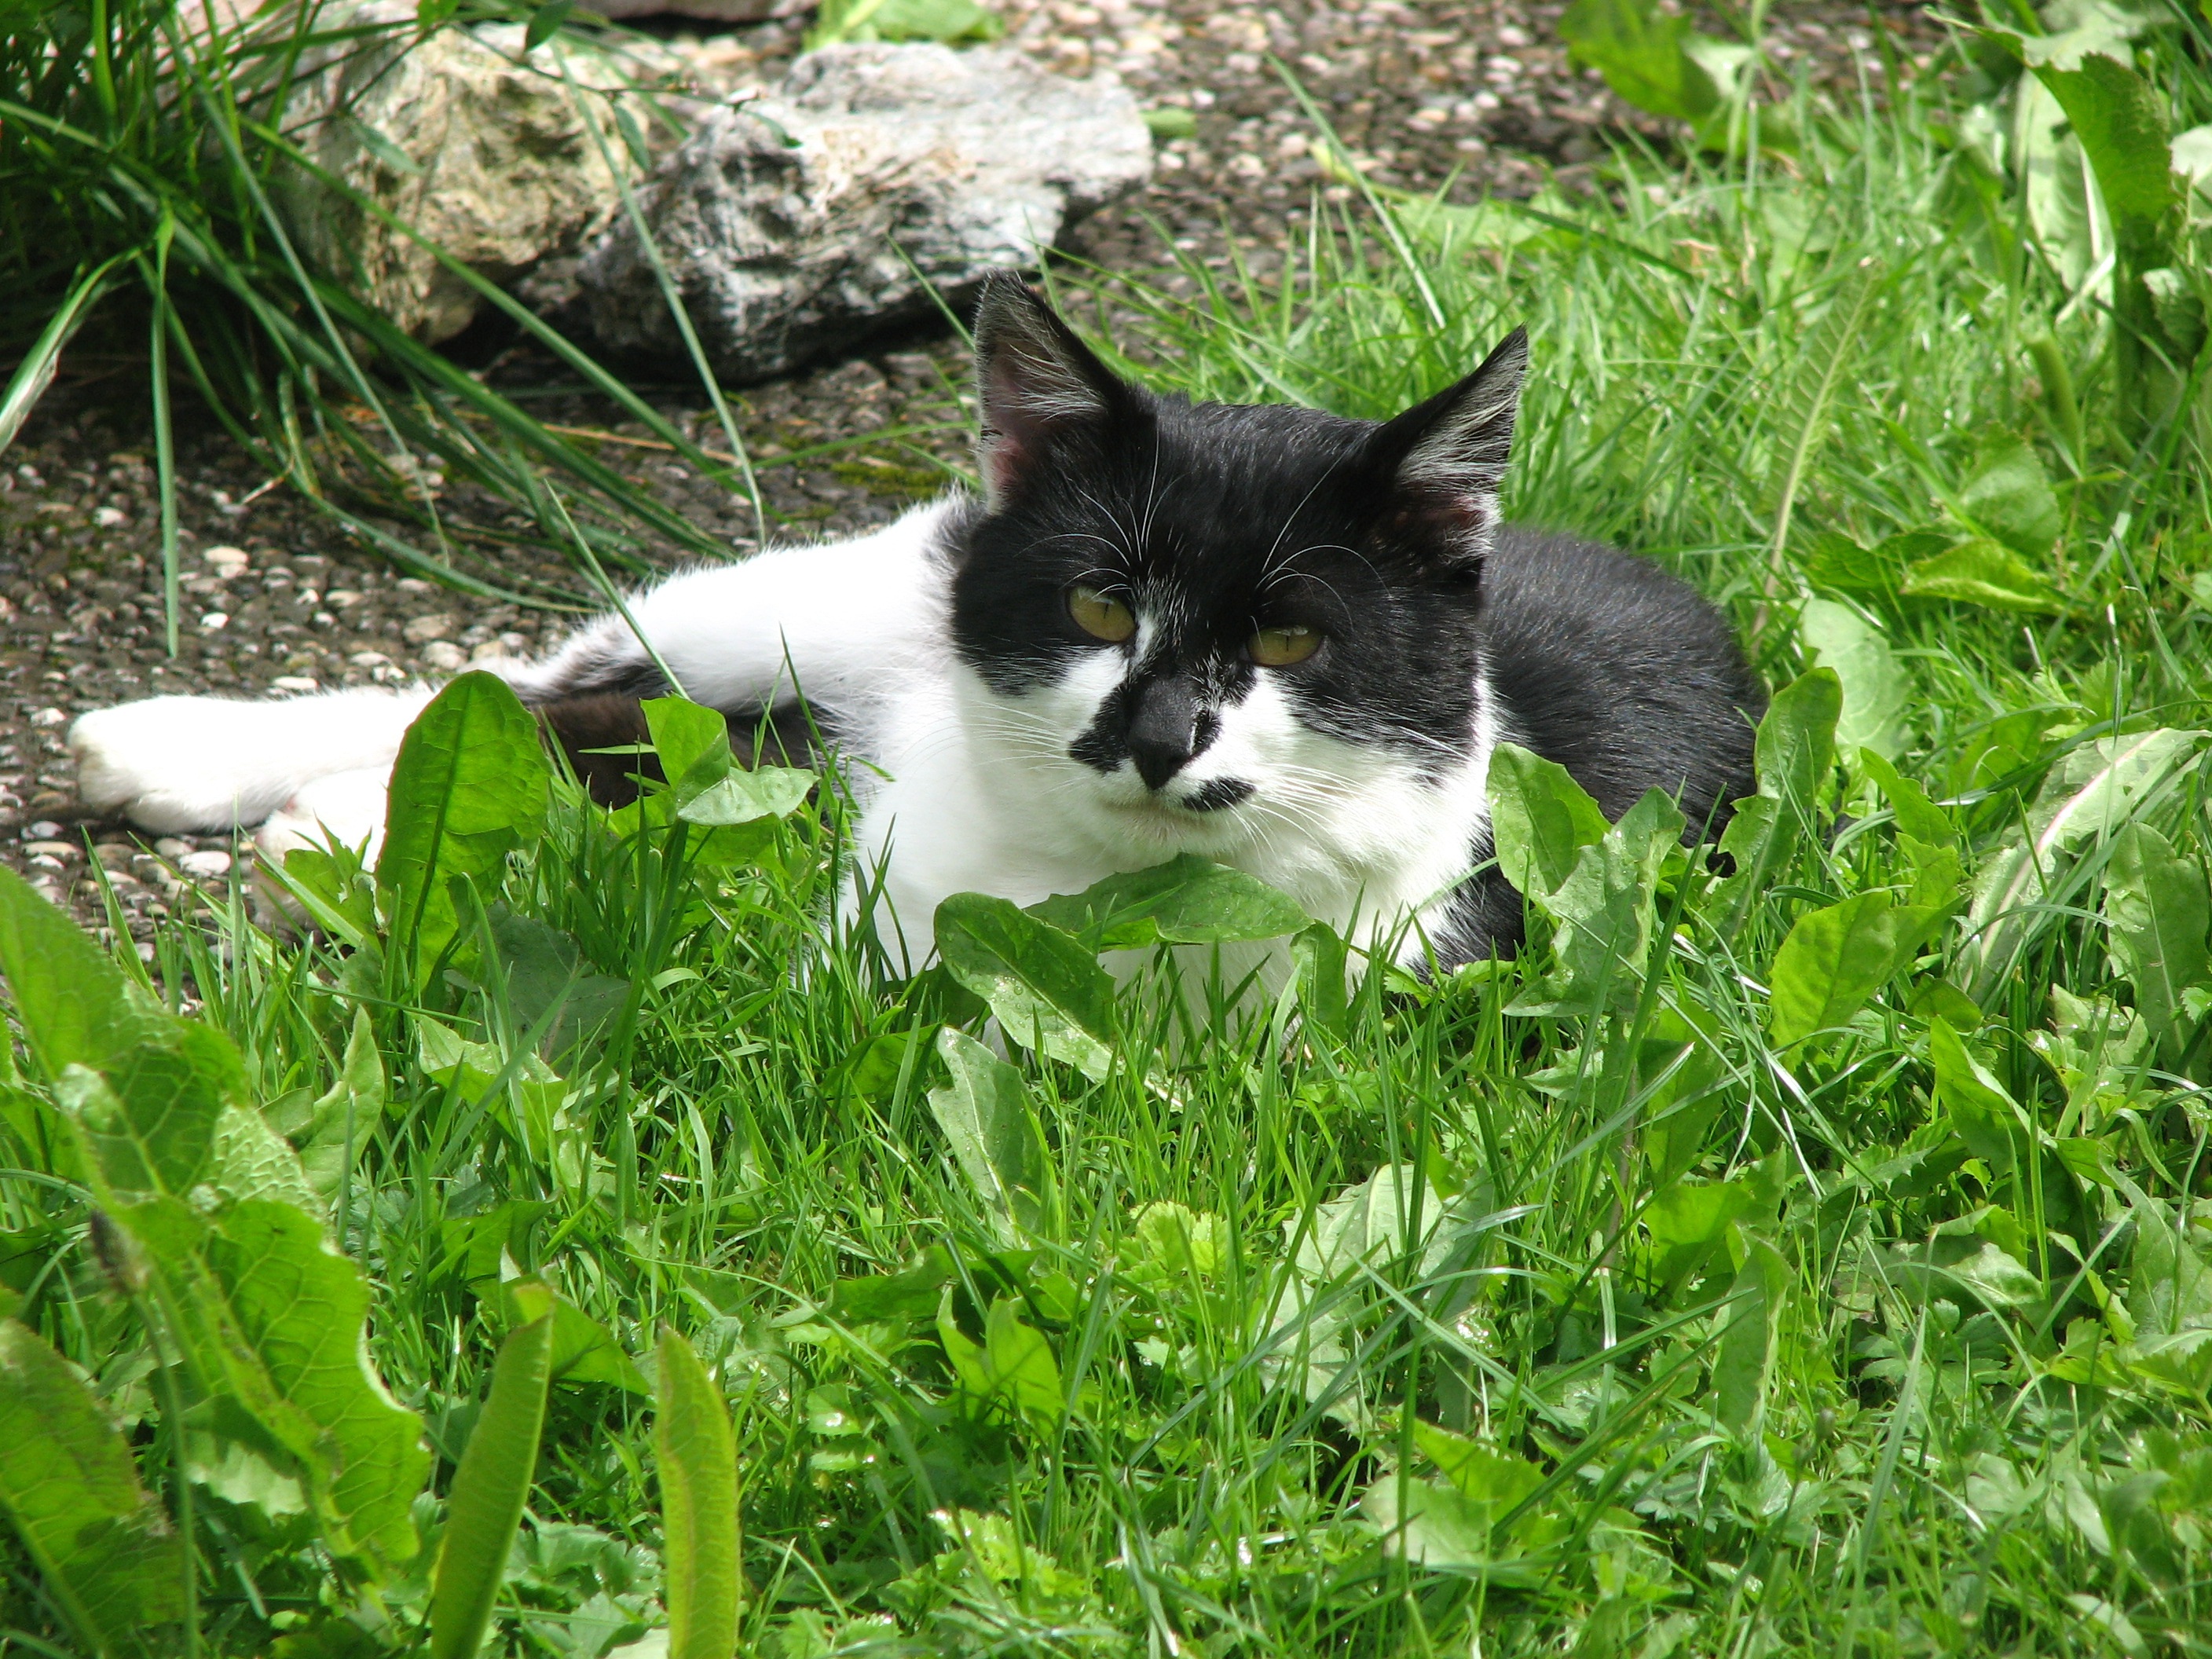
grass, white, lawn, flower, animal, pet, portrait, cat, mammal, black, close, face, eyes, head, vertebrate, mieze, attention, domestic cat, animal portrait, vigilant, small to medium sized cats, cat like mammal, dog breed group